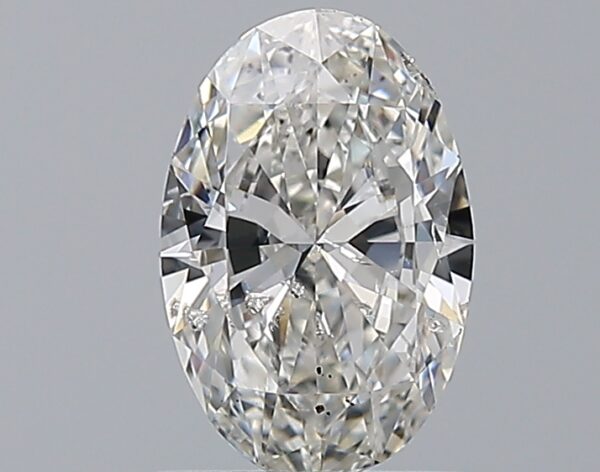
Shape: oval
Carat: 1
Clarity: SI2
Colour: G
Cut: VG
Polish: VG
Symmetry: VG
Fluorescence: SL
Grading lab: IGI
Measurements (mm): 8.51 x 5.63 x 3.19